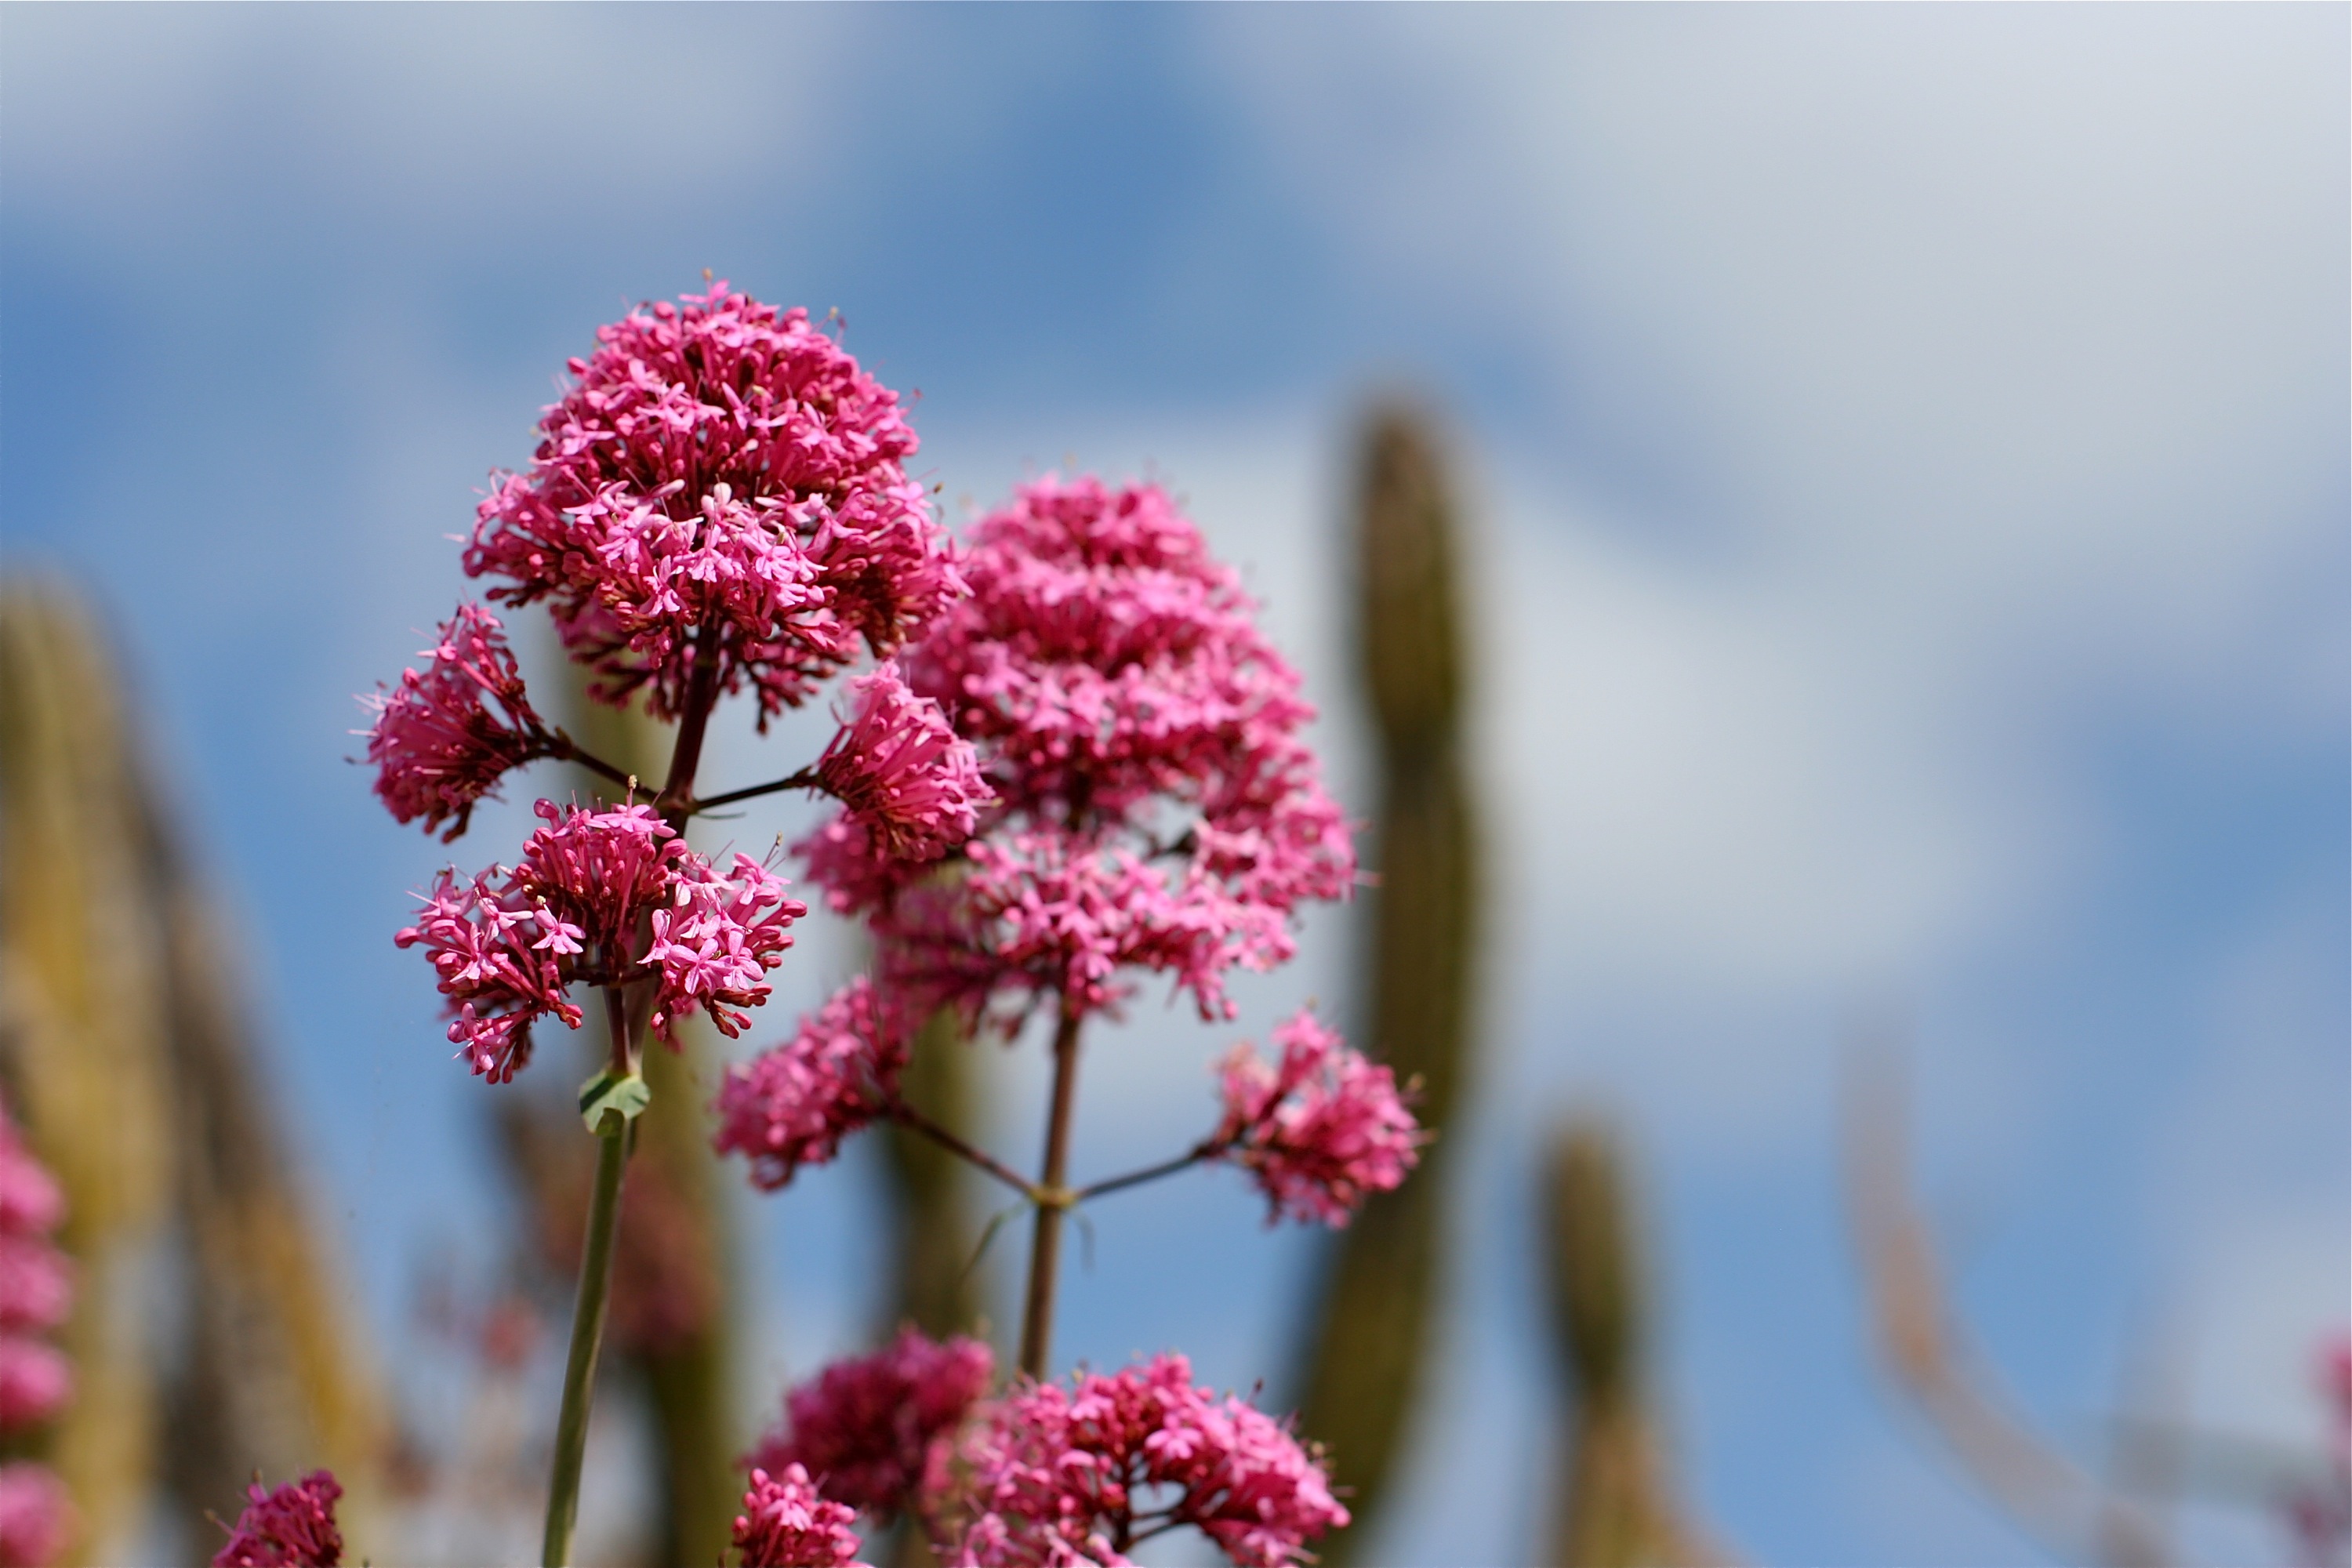
tree, nature, branch, blossom, plant, photography, flower, petal, food, spring, produce, botany, flora, wildflower, close up, shrub, monterey, nmc2009, macro photography, flowering plant